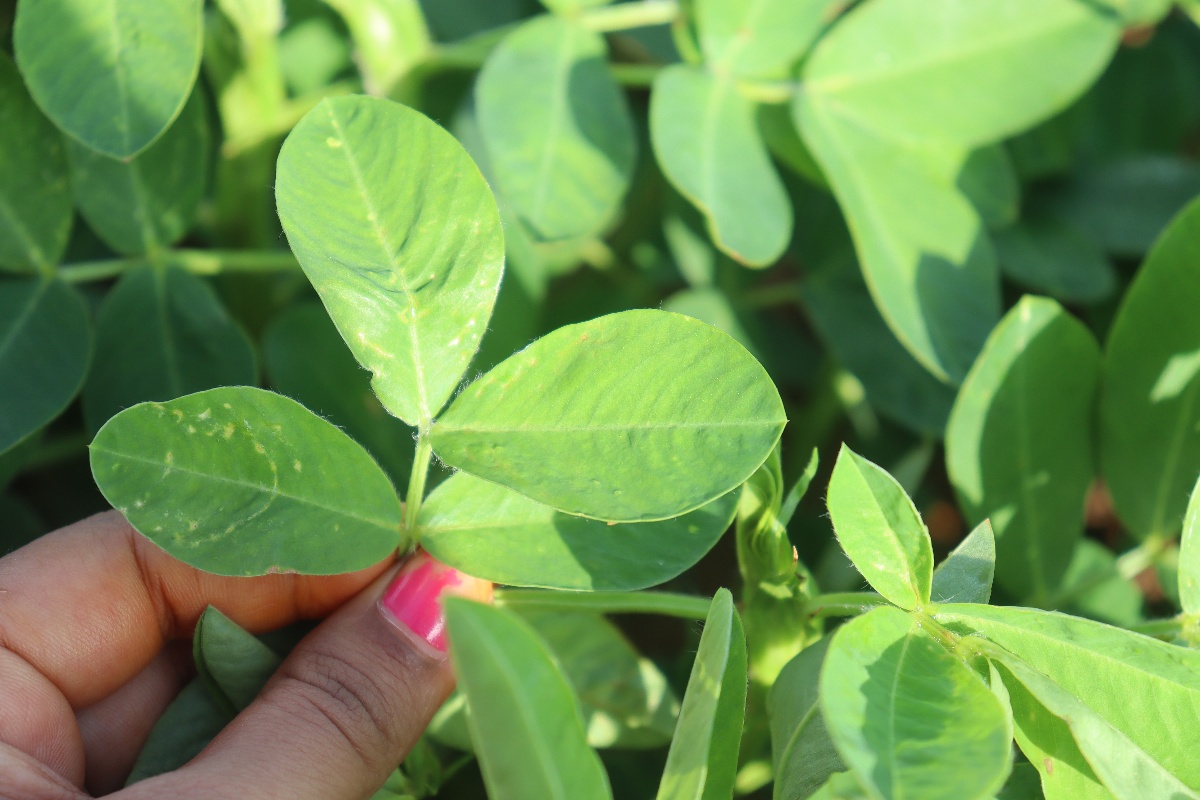
Label: healthy leaf